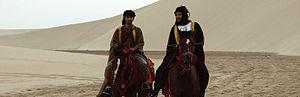
Au Qatar, le cheval a une importance économique et culturelle de premier plan. Après l'accession de cet Émirat à l'indépendance, en 1971, la famille souveraine des Al Thani investit pour hisser le Qatar parmi les acteurs majeurs du sport hippique et de l'équitation sportive. Le Qatar Racing and Equestrian Club est créé en 1975, les prestigieuses écuries Al Shaqab en 1992. Le Qatar compte désormais des cavaliers de haut niveau et des chevaux pur-sang arabes mondialement réputés. Il assure l'organisation de courses hippiques fortement dotées et d'importantes compétitions de sports équestres, comme le Global Champions Tour et des compétitions d'endurance internationales, depuis le XXIᵉ siècle. Si l'équitation reste moins présente que dans les États arabes voisins, la famille souveraine conserve pour objectif d'investir massivement dans ce domaine. L'irruption du Qatar sur la scène équestre internationale s'accompagne aussi de controverses en raison d'affaires et de suspicions de dopage, notamment en endurance et en course de galop.